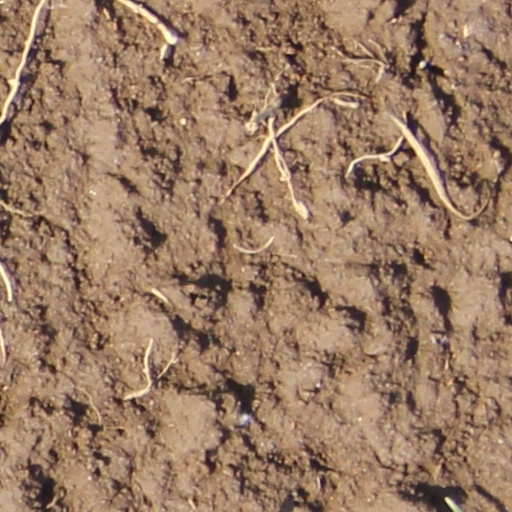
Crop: wheat